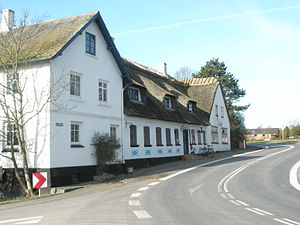
Dunkær / Kroen
Dunkær Kro
Dunkær er en landsby i Rise Sogn på Ærø. Den ligger på Ærøs højderyg øst/vest ca. 6 kilometer fra Ærøskøbing og 3 kilometer fra Østersøen. Landsbyen blev i 1800-tallet beboet af teglværksarbejdere og har derfor ikke mange gårde med jord. I Dunkær ligger Dunkær kro og Ærø Redningskorps. Landsbyen Dunkær ligger sammen med det øvrige Ærø i Region Syddanmark.